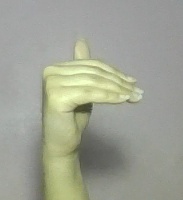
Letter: khaa